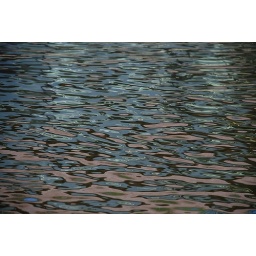
Reflection in the water next to a building in the Antwerp Zoo